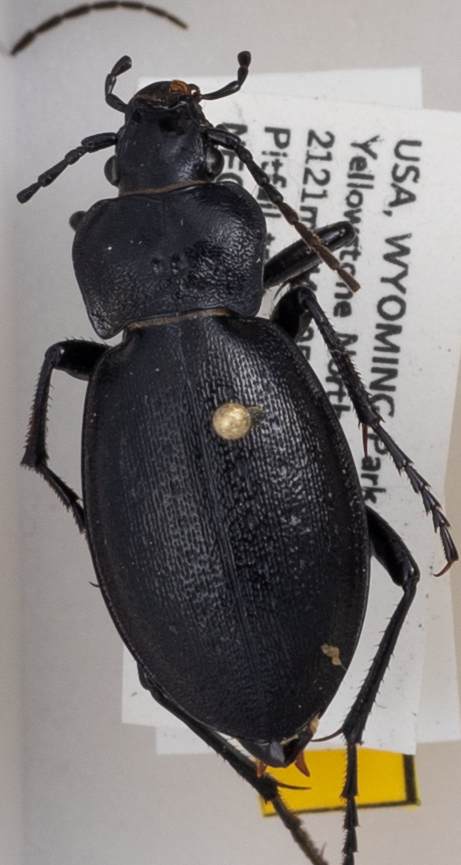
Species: Carabus taedatus
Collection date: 2019-08-21
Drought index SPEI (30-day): -0.072
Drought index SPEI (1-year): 0.498
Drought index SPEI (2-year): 1.058